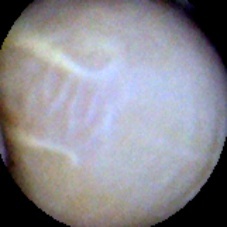
Label: Intact